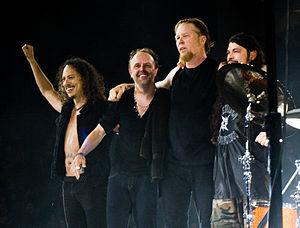
Le Big Four of Thrash est une expression désignant les quatre groupes de musique les plus influents du thrash metal américain que sont Metallica, Megadeth, Slayer et Anthrax.
Metallica est un groupe de thrash metal américain originaire de Californie. Formé à Los Angeles en 1981, le groupe est composé actuellement de deux de ses membres fondateurs, James Hetfield et Lars Ulrich, ainsi que du guitariste Kirk Hammett et du bassiste Robert Trujillo, qui rejoindra le groupe en 2003. Les précédents membres du groupe incluent Dave Mustaine, les bassistes Ron McGovney, Cliff Burton et Jason Newsted. Le groupe a longtemps collaboré avec le producteur Bob Rock, qui a produit tous leurs albums de 1990 à 2003 et est devenu temporairement le bassiste du groupe, entre le départ de Newsted et l'arrivée de Trujillo. Le groupe se forme au début des années 1980 lorsque Hetfield se rend à une annonce postée dans un journal local par le batteur Lars Ulrich.